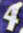
Number: 4